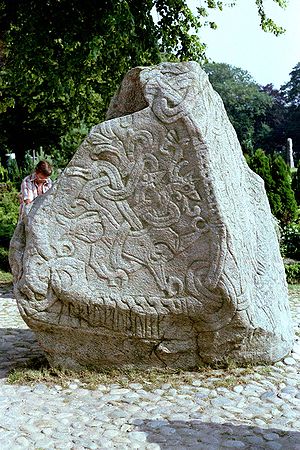
Danmark / Etymologi
Jellingestenen bliver kaldt Danmarks dåbsattest på grund af dens inskription om at Harald Blåtand "gjorde danerne kristne".
"""DK"" omdirigeres hertil. For andre betydninger af DK, se DK.